Åland

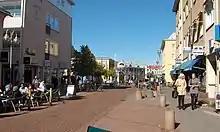
Torggatan, a pedestrian street in Mariehamn

Major ports include the Western Harbour in Mariehamn, Berghamn in the west, and Långnäs on the eastern shore of the main island. Åland’s road network includes four highways: Highway 1 to Eckerö, Highway 2 to Sund, Highway 3 to Lumparland, and Highway 4 to Geta.